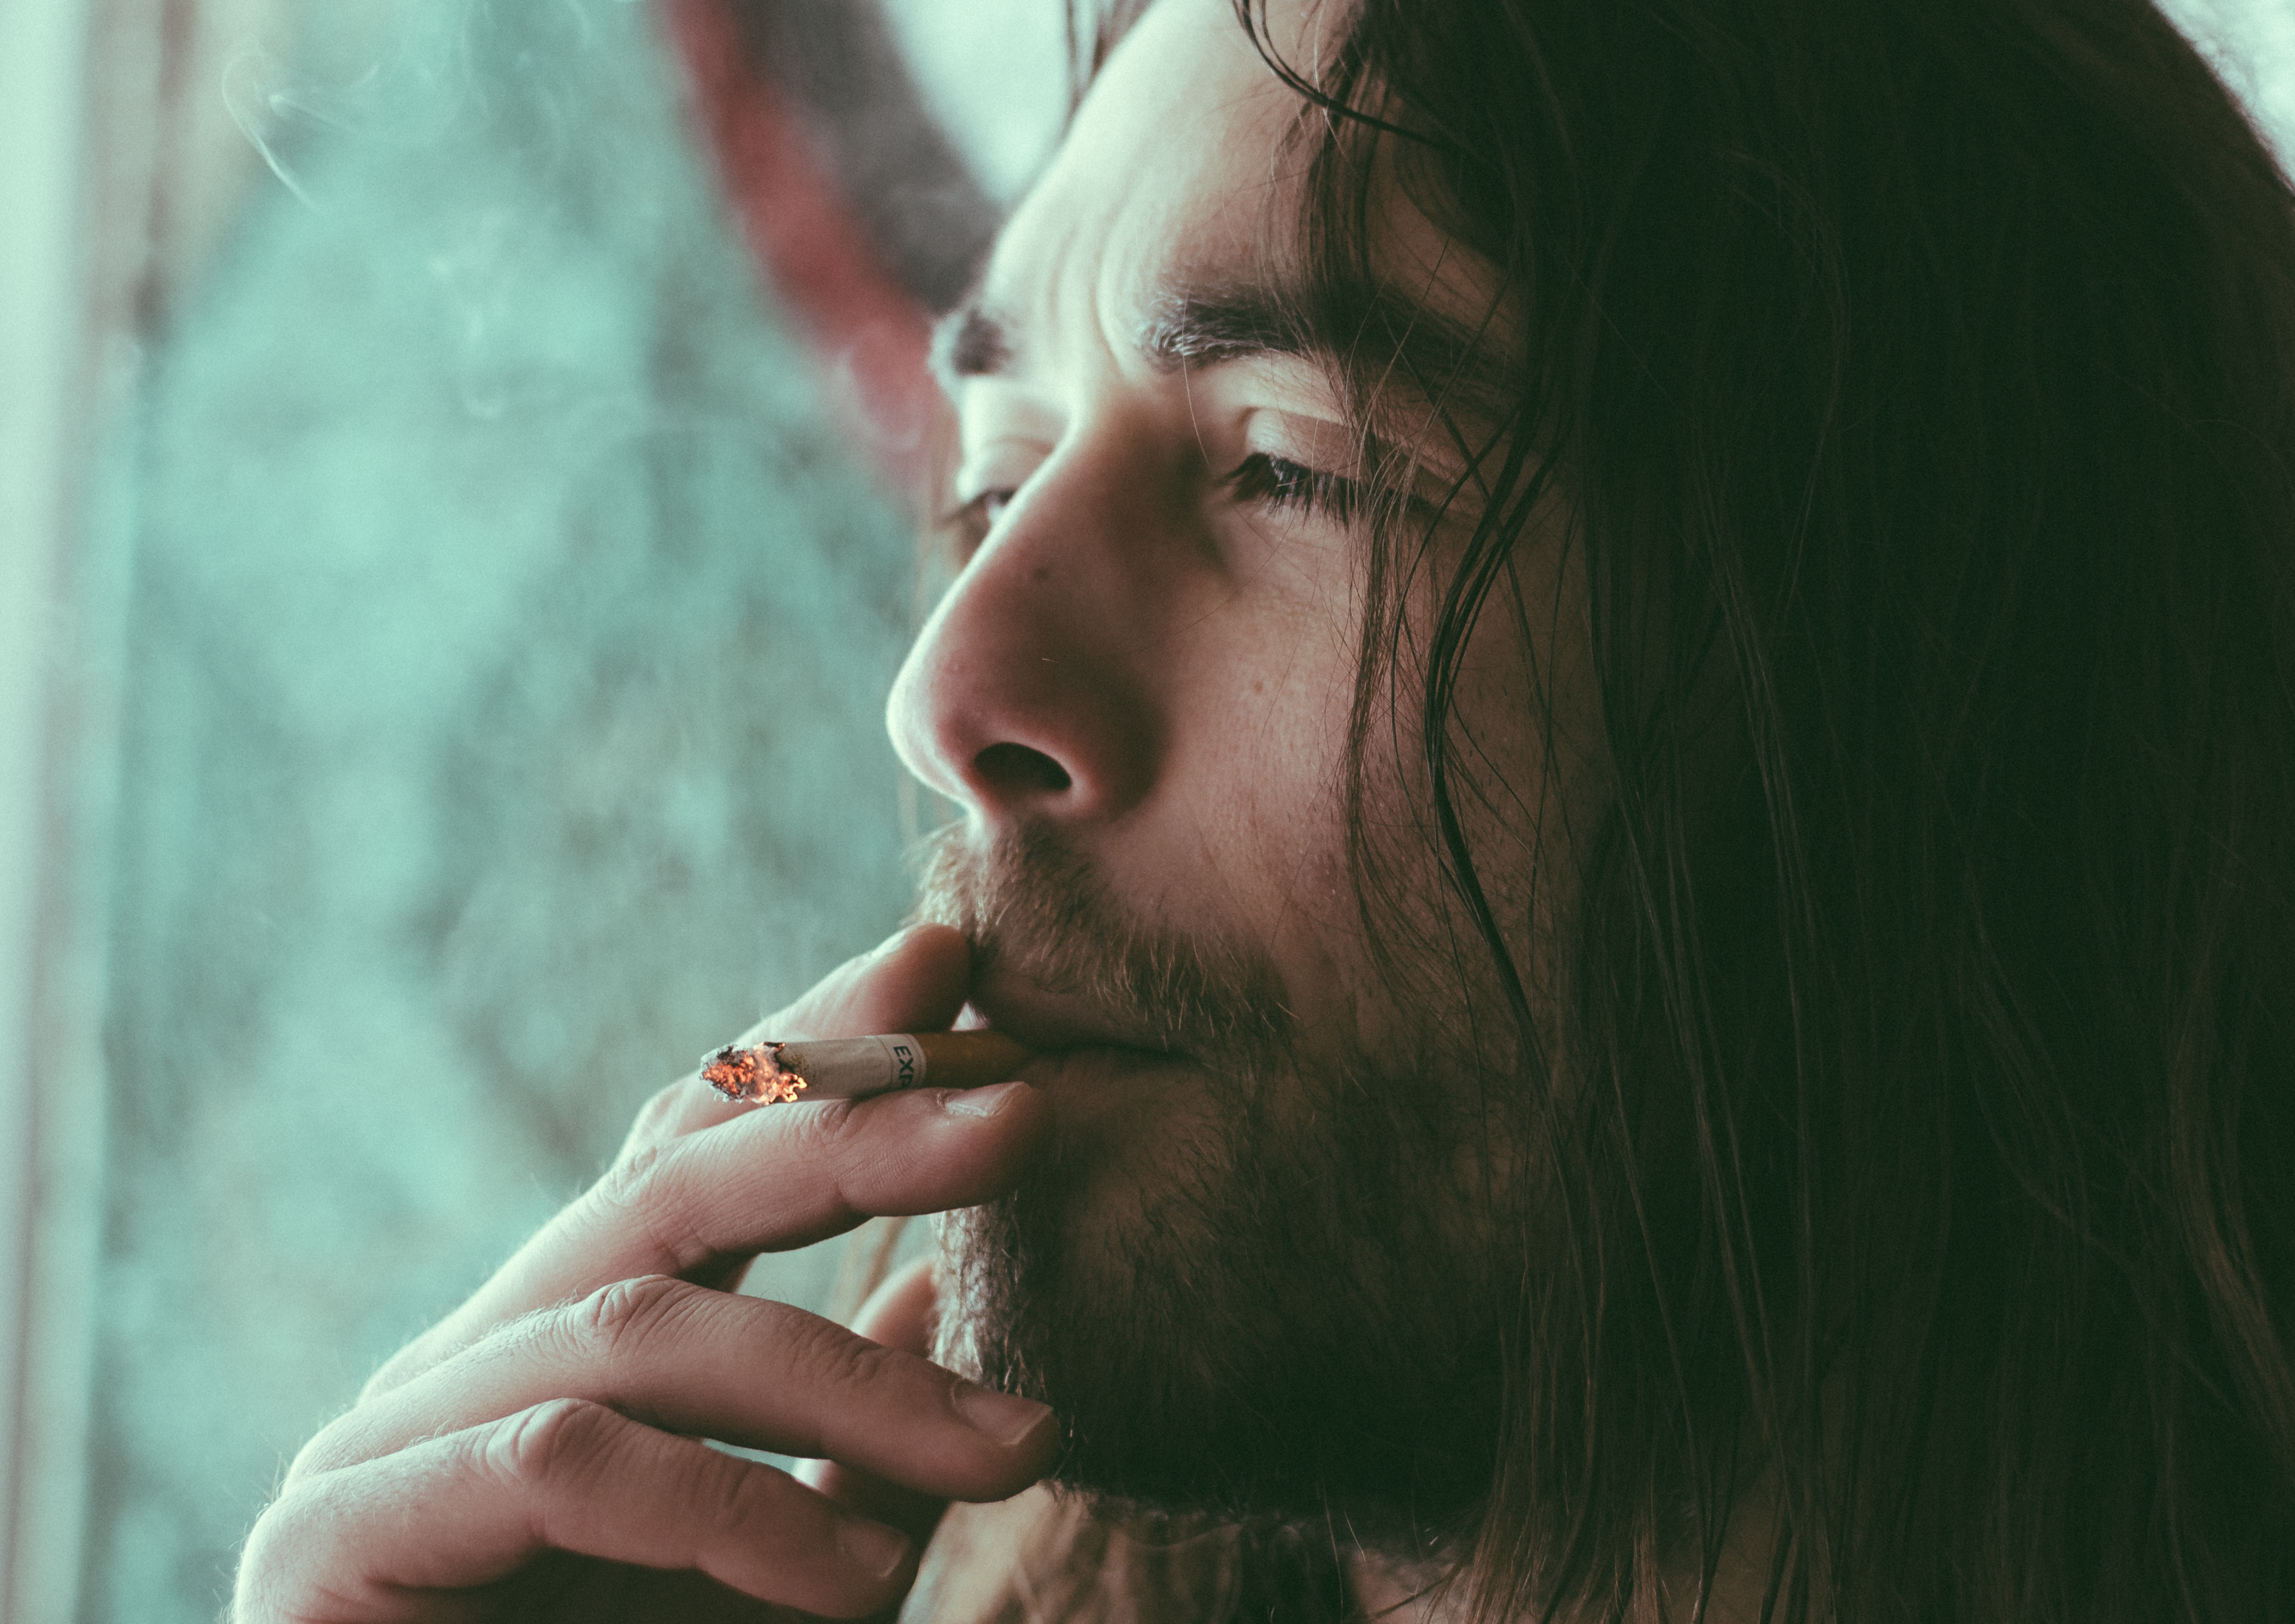
man, person, girl, hair, smoke, smoking, portrait, model, color, facial expression, cigarette, smile, beard, mouth, close up, face, nose, eye, head, beauty, organ, emotion, smoker, interaction, sense, portrait photography, facial hair